Health effects of sunlight exposure

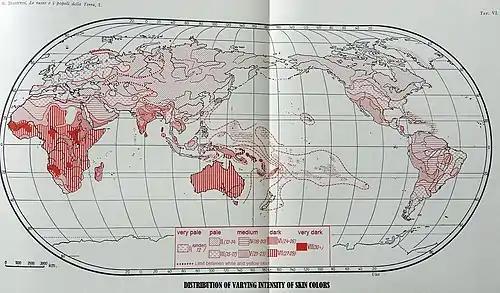
Map of human skin color distribution for native populations, by R. Biassutti in Von Luschan's chromatic scale for classifying skin color. It was reported that for areas with no data Biasutti simply filled in the map by extrapolation from findings obtained in other areas.

In 2007, there were no recommendations on a safe level of total lifetime sun exposure. According to epidemiologist Robyn Lucas at Australian National University, analysis of lifespan versus disease shows that far more lives worldwide could be lost to diseases caused by lack of sunlight than to those caused by too much, and it is inappropriate to recommend total avoidance of sunlight.